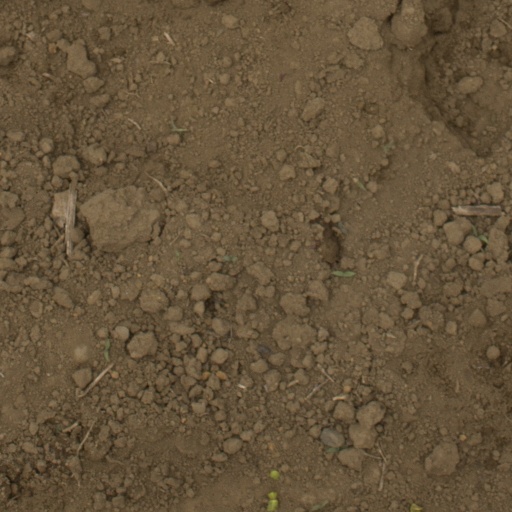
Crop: Jerusalem artichoke